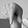
ASL letter: Q